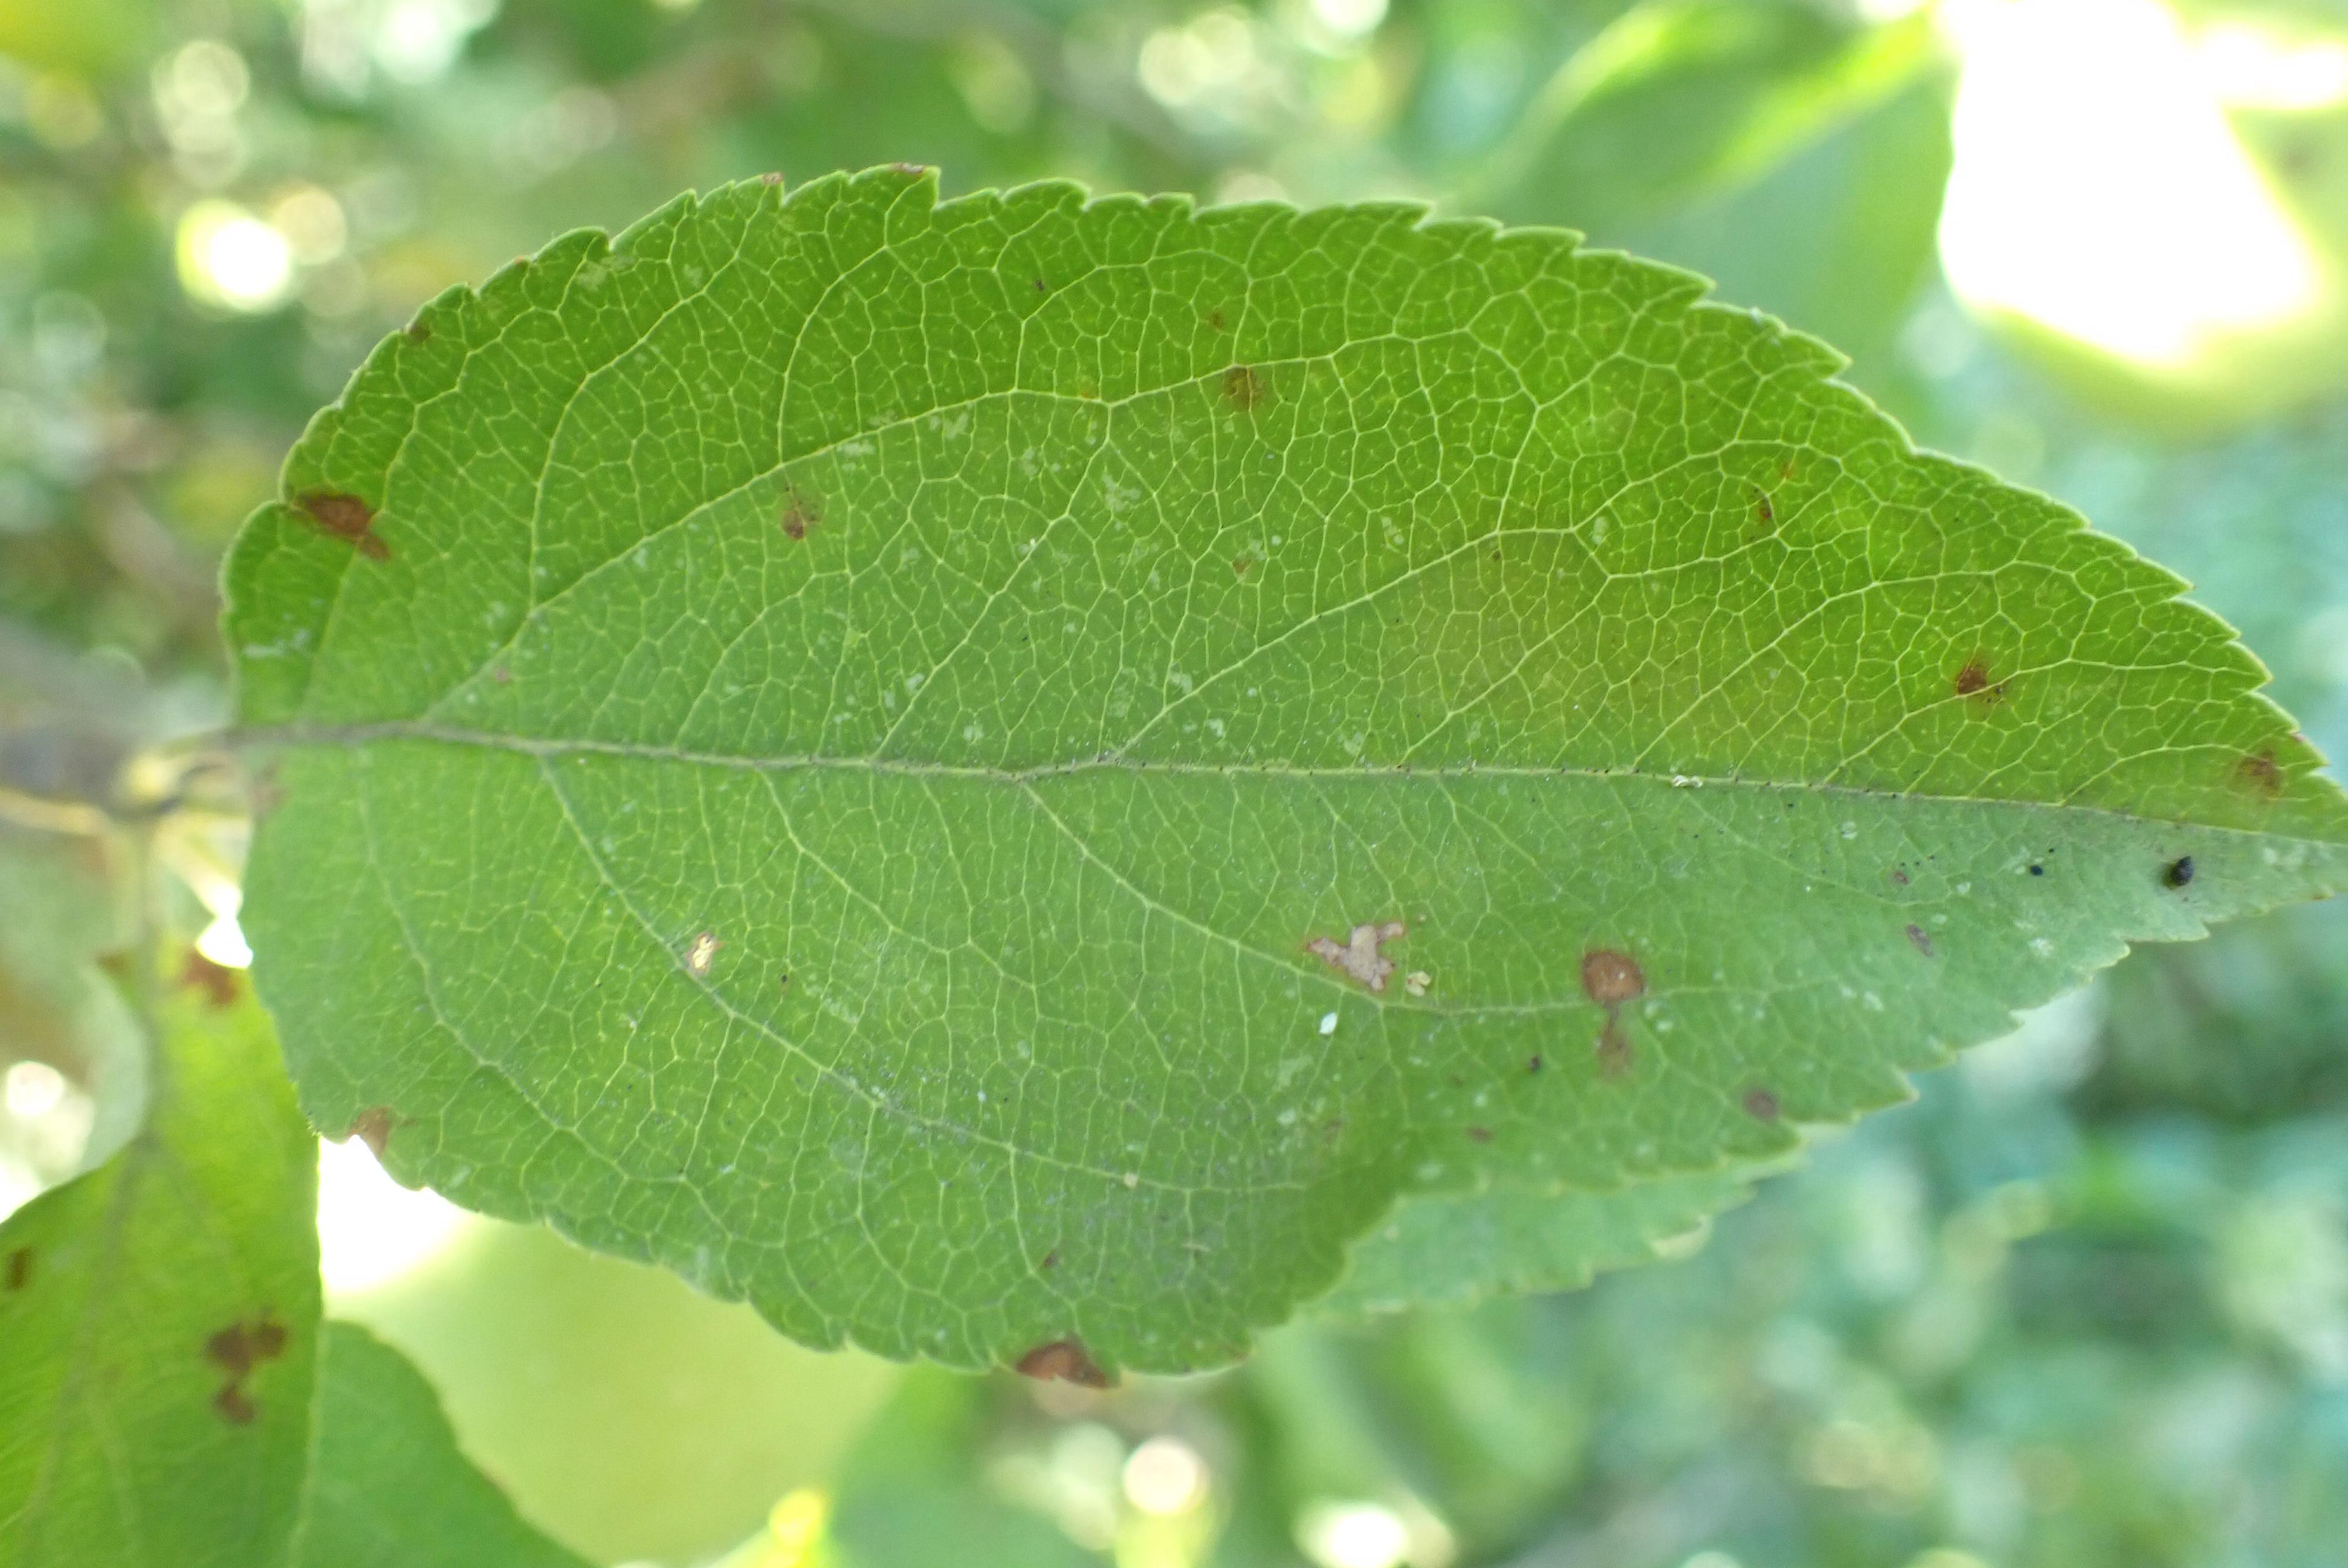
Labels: complex